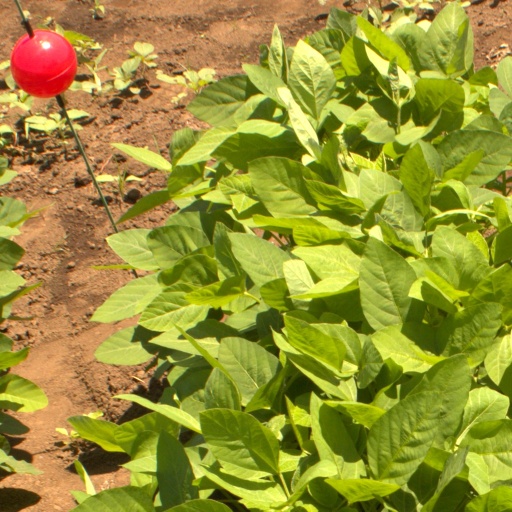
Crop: soybean